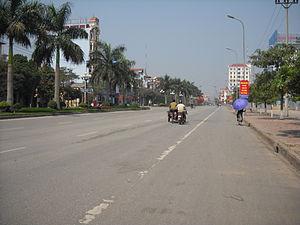
Bắc Giang est une ville du Viêt Nam, capitale de la province de Bắc Giang.